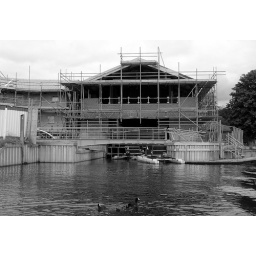
Oxford University Boat Club's new boat house under construction on the River Thames in Wallingford